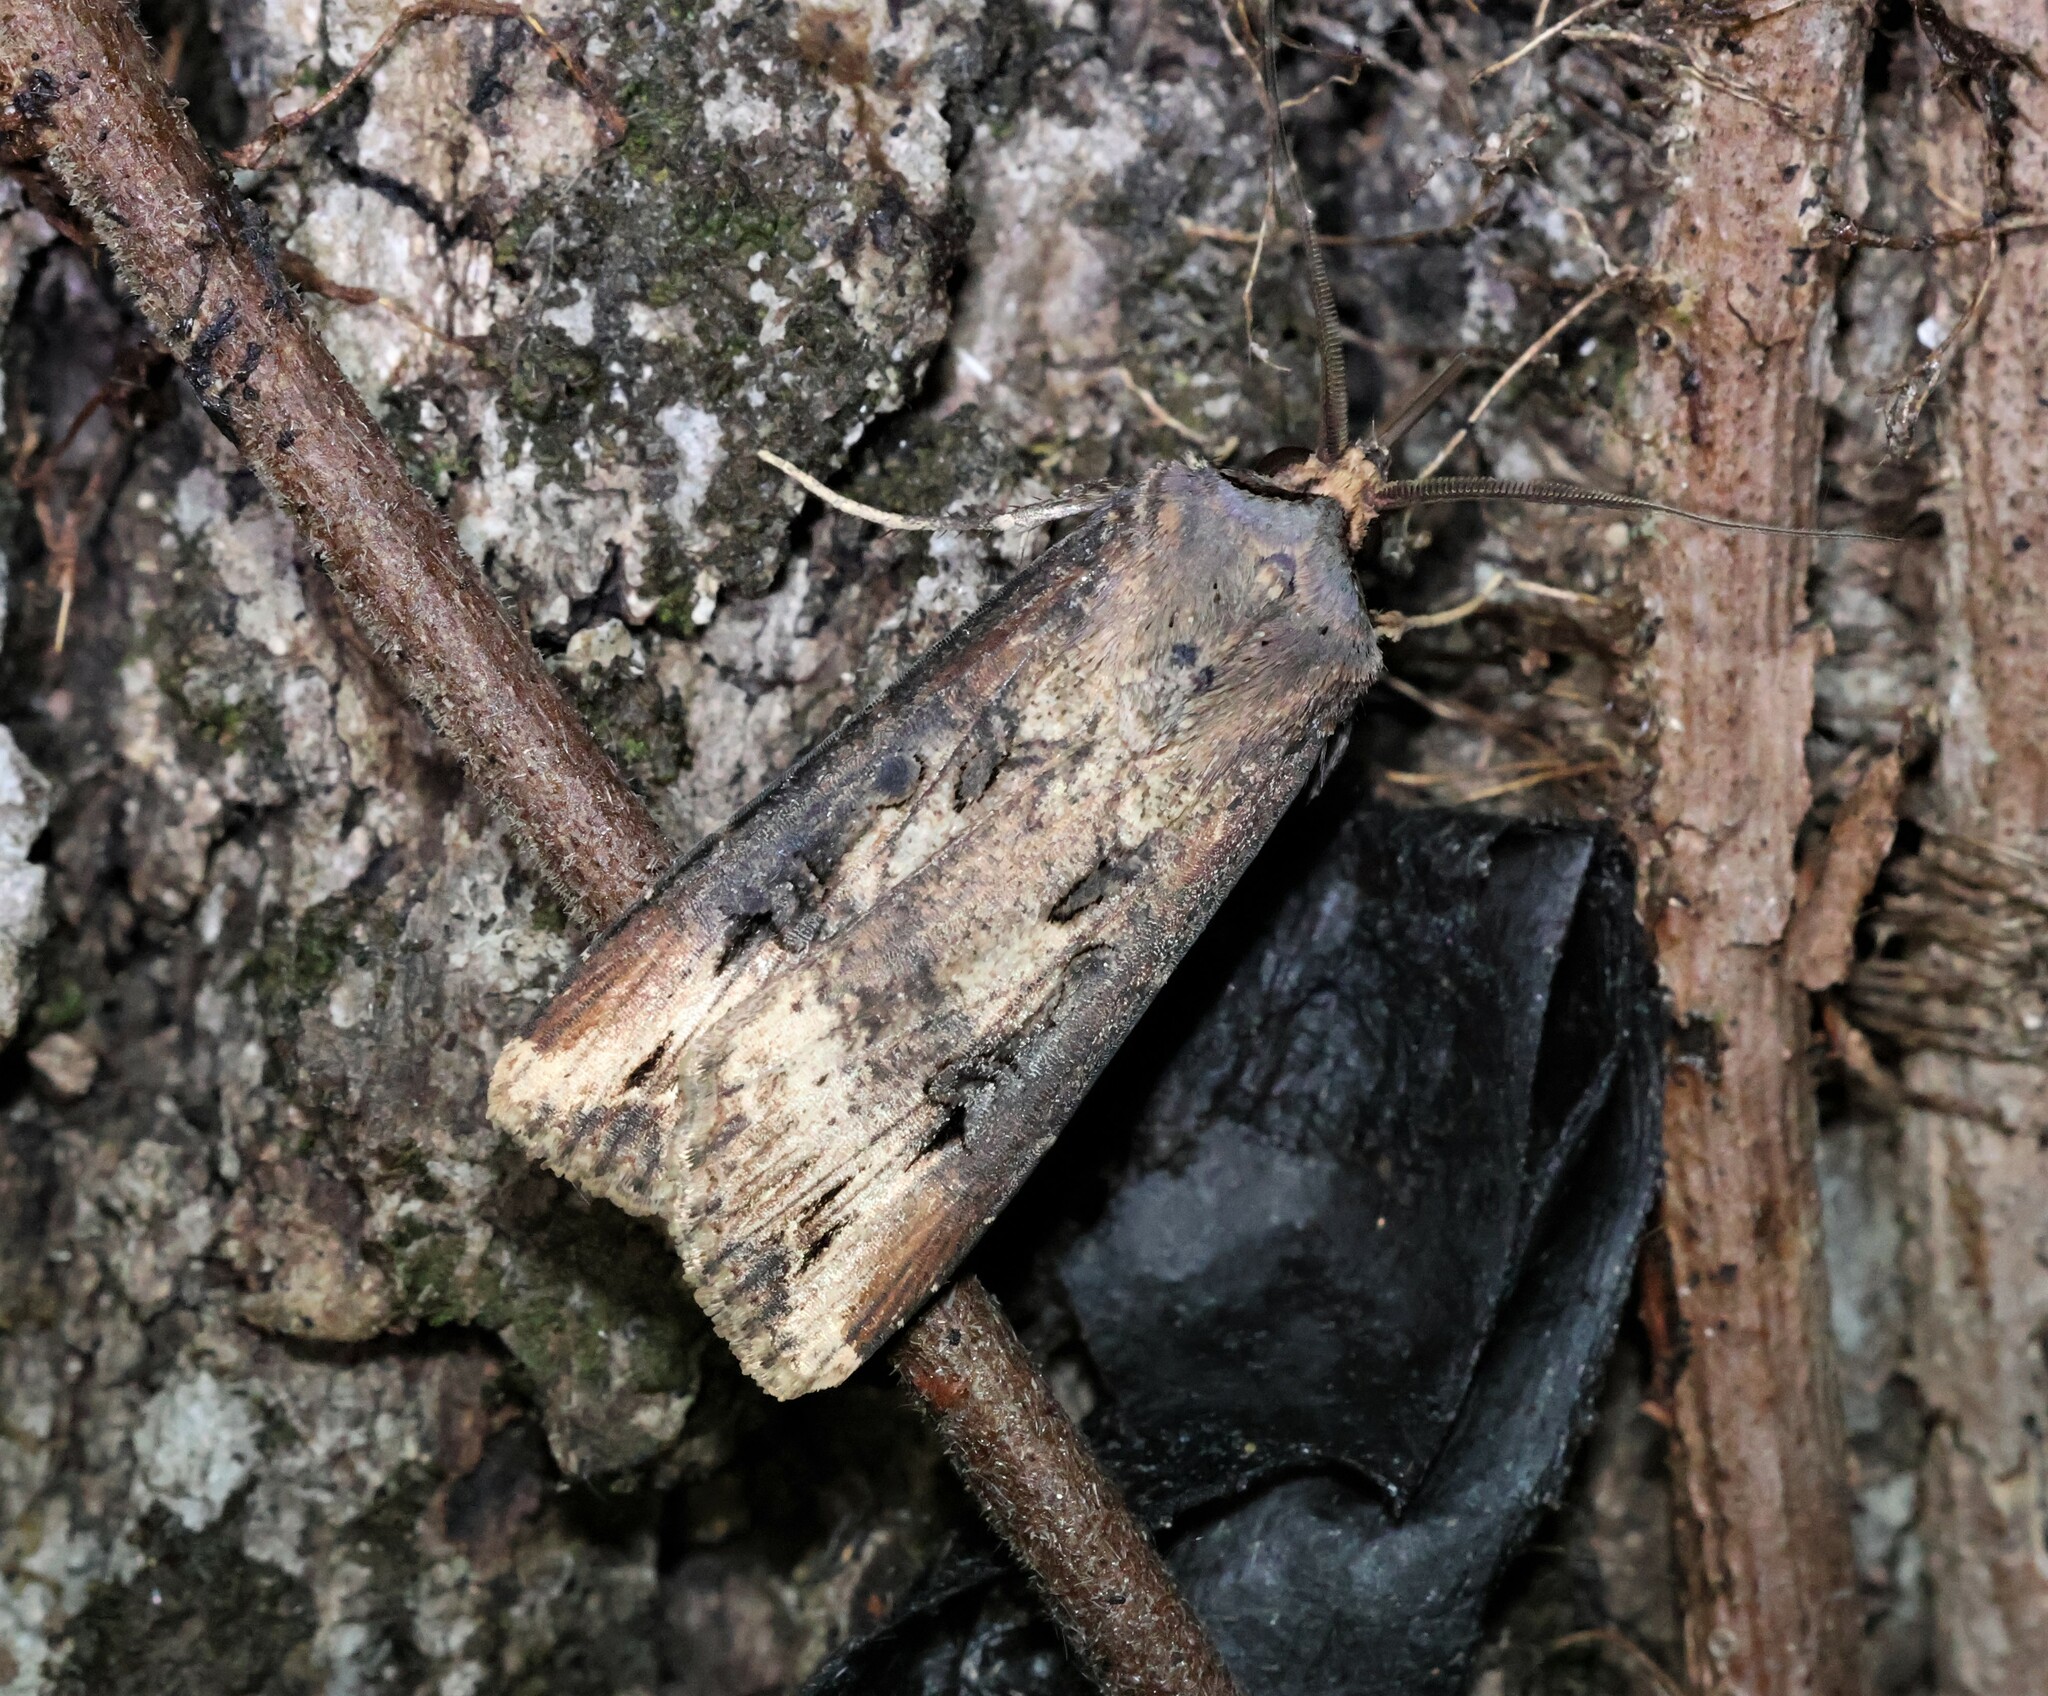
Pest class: cutworms